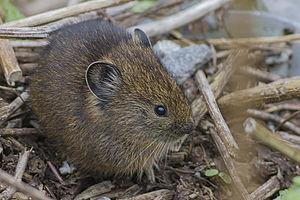
Cette liste commentée recense la mammalofaune de l'Inde et des îles asiatiques appartenant à l'Inde par genre, famille et ordre.
Ochotona thibetana aussi appelé pika de Moupin est une espèce de la famille des Ochotonidae. Comme tous les pikas, c'est un petit mammifère lagomorphe.